Boy and the World

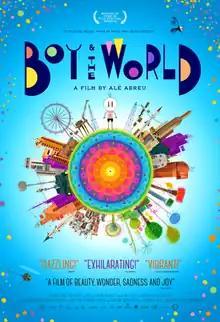
Theatrical release poster

Boy and the World is a 2013 Brazilian animated coming-of-age adventure comedy-drama film written and directed by Alê Abreu. The film was created using a mix of both drawing and painting and digital animation. It was nominated at the 88th Academy Awards for Best Animated Feature.